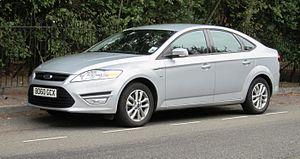
Ford Mondeo Diesel immat 2010 a Cambridge